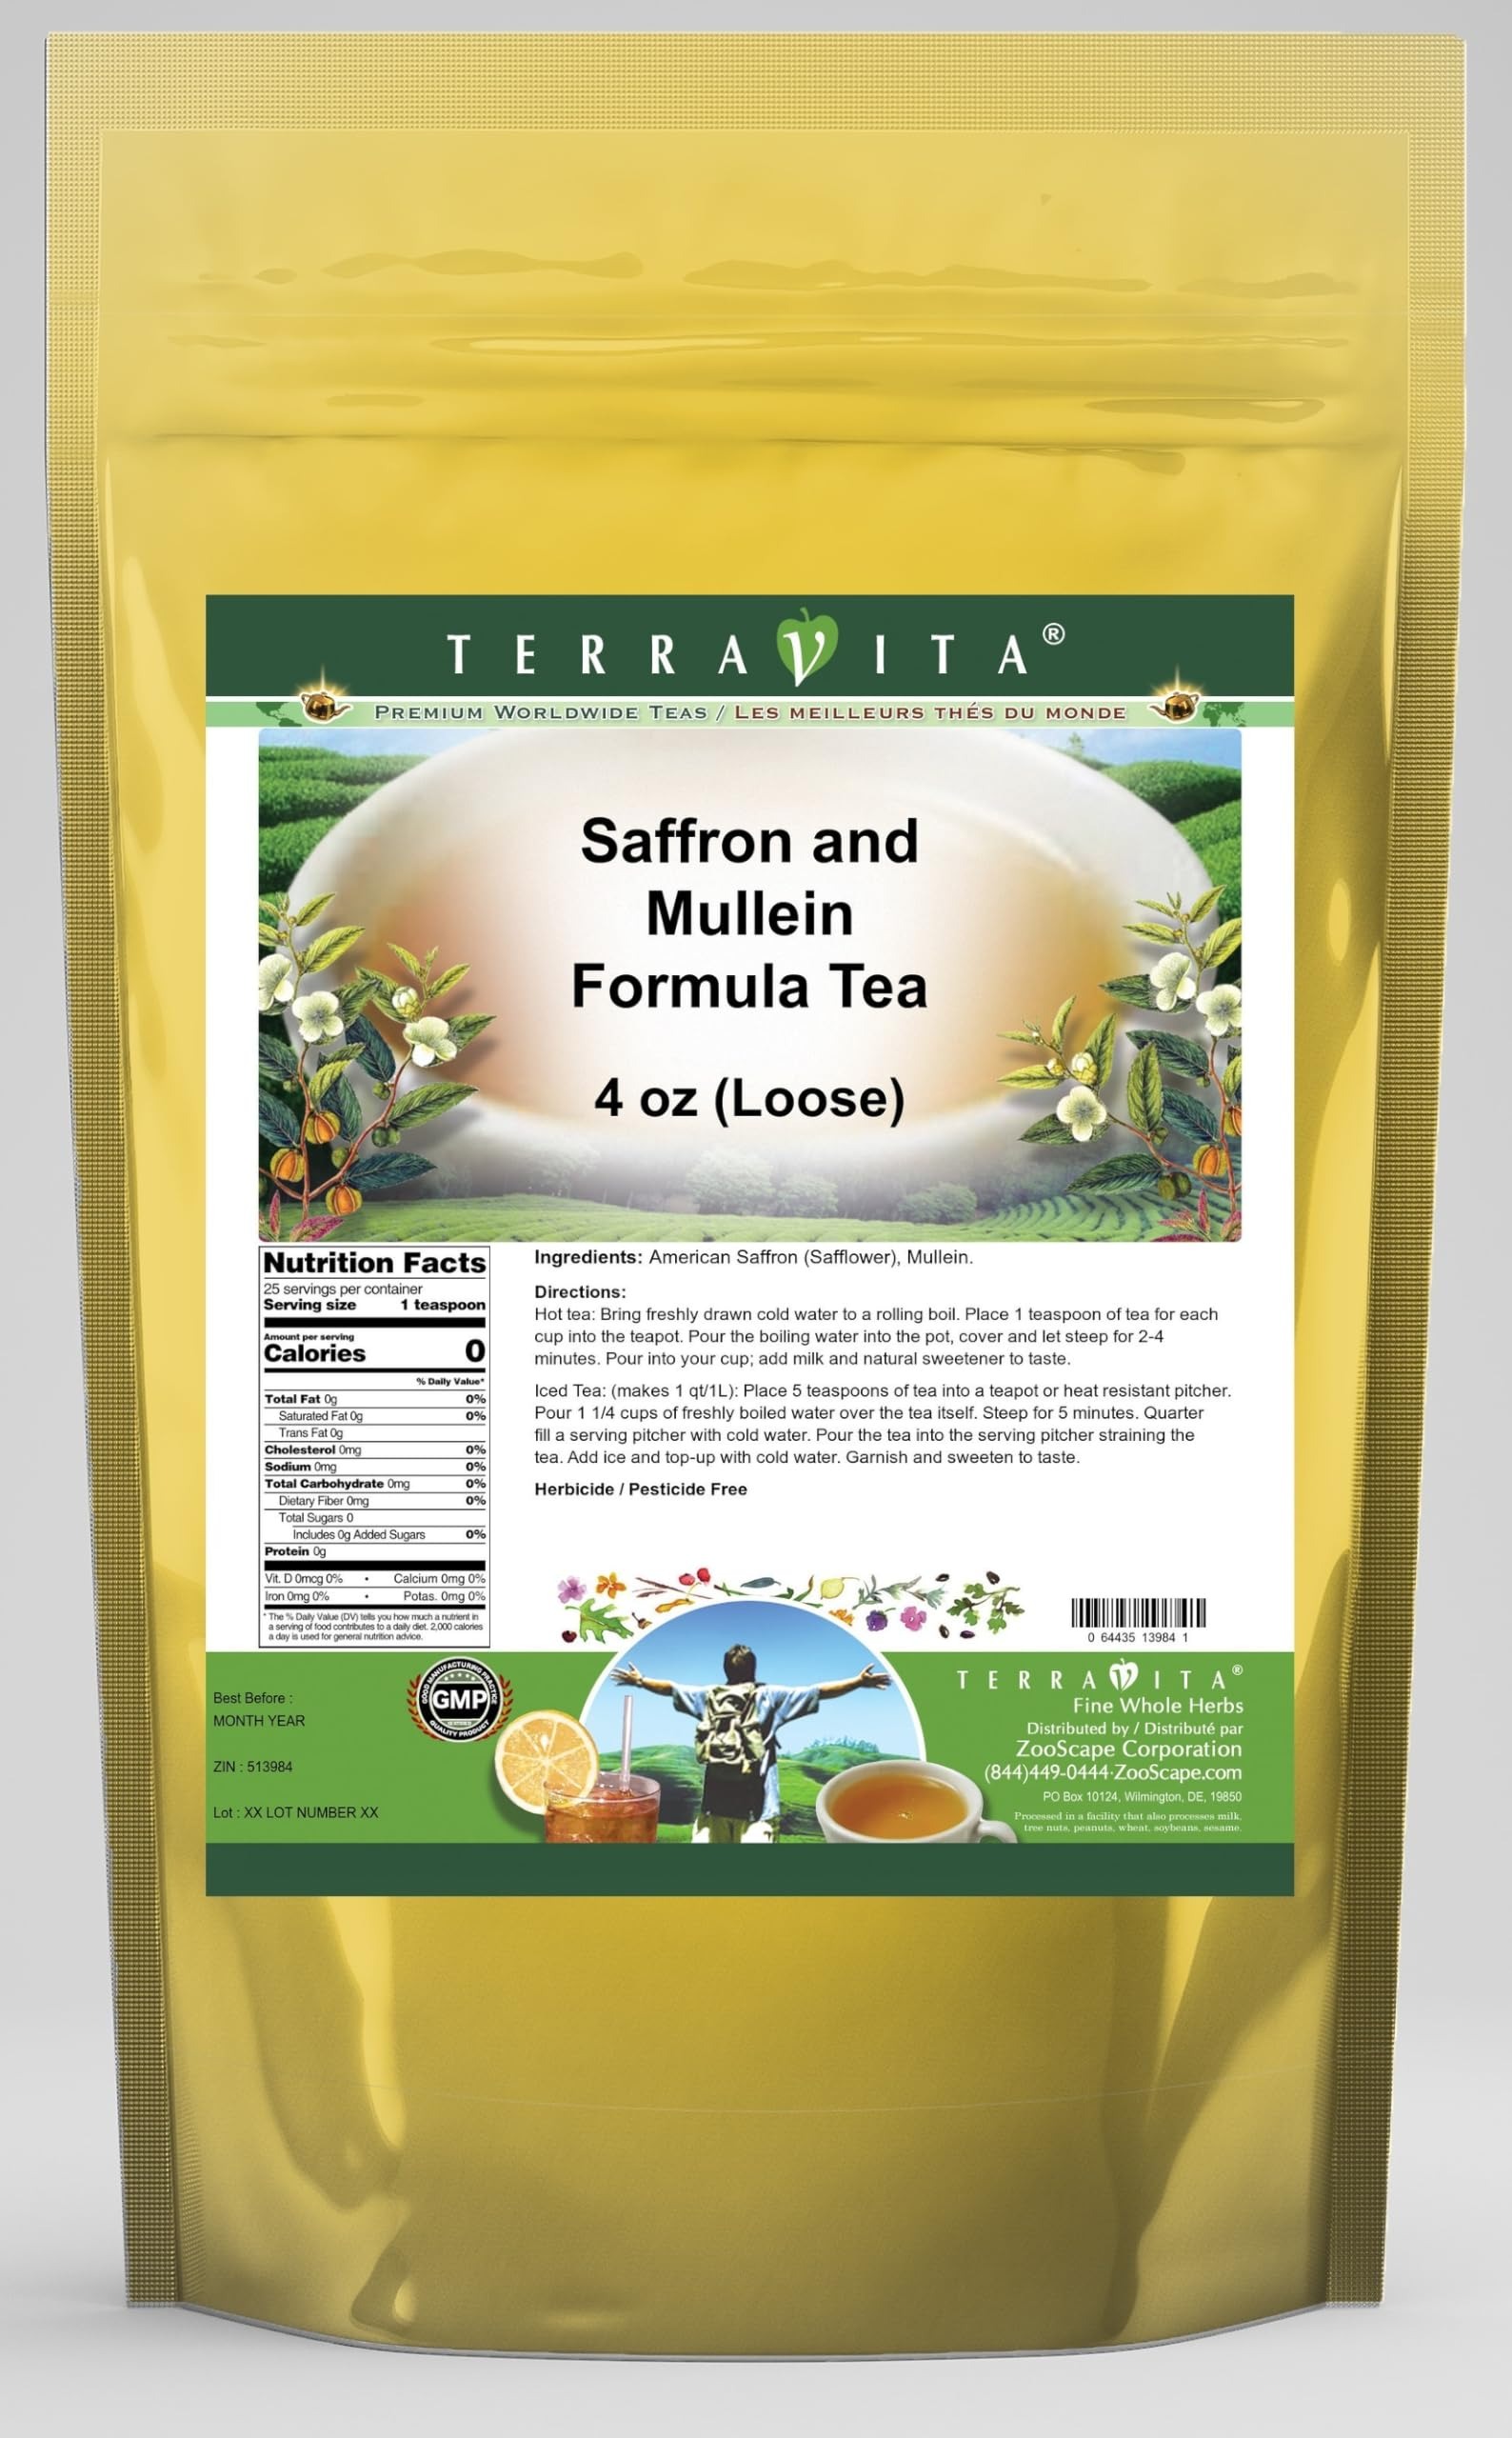
Item Name: Saffron and Mullein Formula Tea (Loose) (4 oz, ZIN: 513984) - 2 Pack
Bullet Point 1: Saffron and Mullein Formula Tea (Loose) (4 oz, ZIN: 513984)
Bullet Point 2: No fillers.
Bullet Point 3: Manufacturer: TerraVita
Bullet Point 4: Size: 4 oz
Bullet Point 5: Loose Leaf Herbal Tea - Packed in a convenient upright pouch!
Product Description: Saffron and Mullein Formula Tea (Loose) (4 oz, ZIN: 513984)<BR><BR>Packaged in the United States in a GMP certified facility (Good Manufacturing Practice).<BR><BR>No fillers.<BR><BR>Manufacturer: TerraVita<BR><BR>Size: 4 oz<BR><BR>Loose Leaf Herbal Tea - Packed in a convenient upright pouch!<BR><BR>Ingredients: American Saffron (Safflower), Mullein
Value: 8.0
Unit: Ounce

Price: 45.1